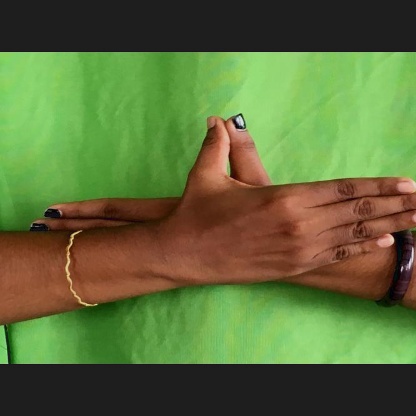
Mudra: Garuda